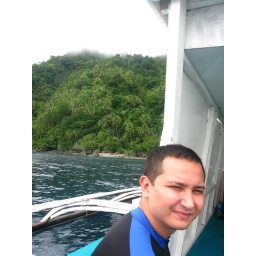
Diving Limasawa Island.  First dive in a cove, 2nd dive a wall dive into an underwater canyon about 80-100 feet deep.